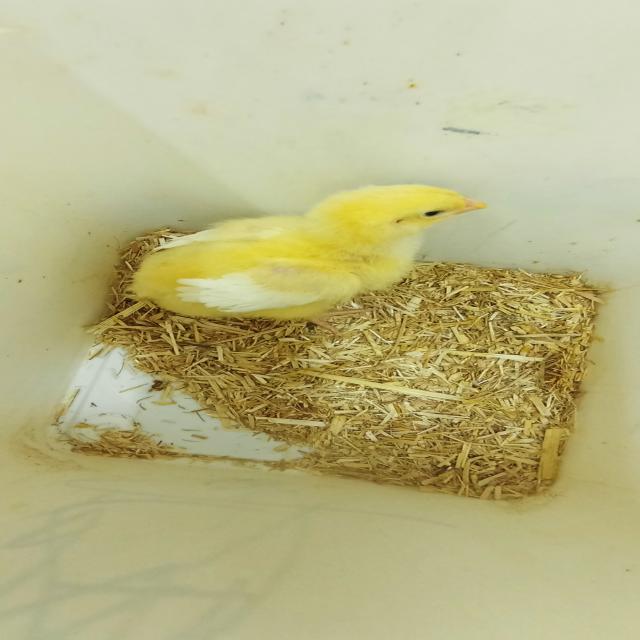
Weight: 179 g